All That Is Invisible

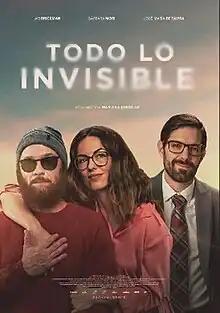
Theatrical release poster

All That Is Invisible (Spanish: Todo lo invisible) is a 2020 Mexican comedy-drama film directed by Mariana Chenillo and written by Chenillo & Ari Brickman. Starring Ari Brickman, Bárbara Mori and José María de Tavira. It premiered internationally at the 18th Morelia International Film Festival where it was nominated for Best Mexican Feature Film.